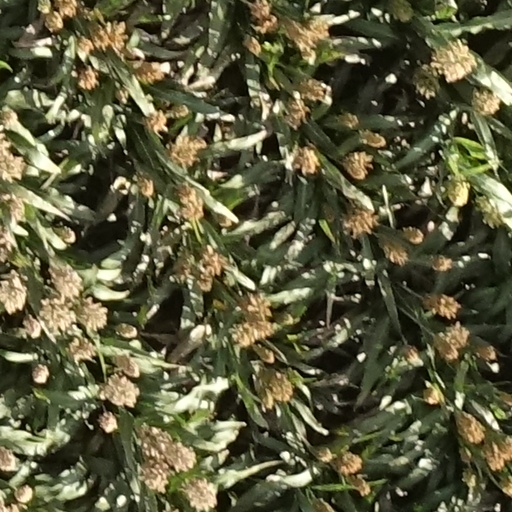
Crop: sorghum